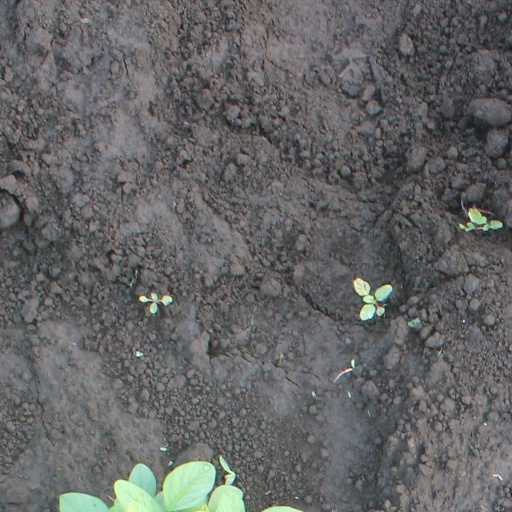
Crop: soybean